Tanikawa Station

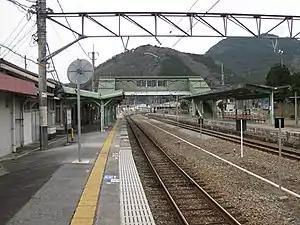
Tanikawa Station in March 2013

is a junction passenger railway station located in the city of Tamba, Hyōgo Prefecture, Japan, operated by West Japan Railway Company (JR West).